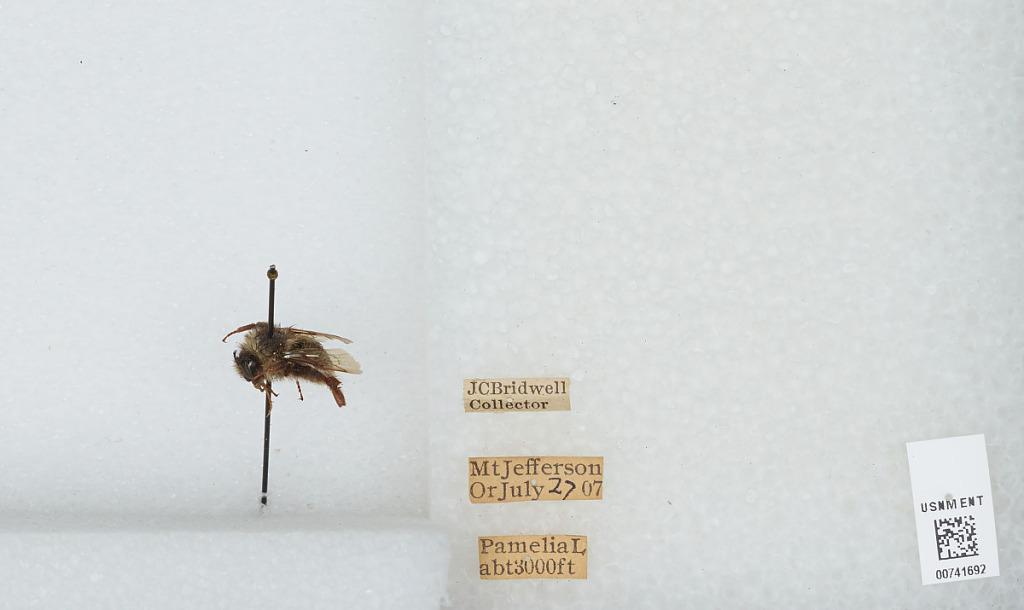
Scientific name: Bombus (Pyrobombus) bifarius Cresson
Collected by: J. Bridwell
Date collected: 1907-7-27
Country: United States
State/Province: Oregon
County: Linn
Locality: Pamelia Lake at Mount Jefferson
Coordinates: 44.6544, -121.845